Louis-Nicolas Davout

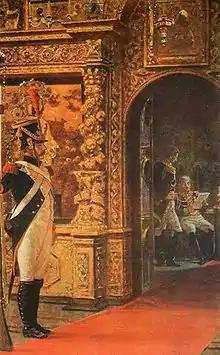
"Marshal Davout in Chudov Monastery of Moscow Kremlin", by Vasili Vereshchagin

At the ascension of Napoleon as emperor in 1804, Davout was named as one of the original 18 Marshals of the Empire. Davout was the youngest and least experienced of the generals promoted to marshal, which earned him the hostility of other generals throughout his career. On 18 June 1805 he was present at the Battle of Blanc-Nez and Gris-Nez after joining a Batavian flotilla, headed for Boulogne, as an observer.